Alisher Usmanov

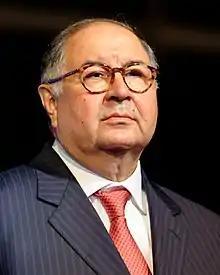
Usmanov in 2013

Alisher Burkhanovich Usmanov (born 9 September 1953) is a Russian-Uzbek businessman widely considered to be a Russian oligarch. Usmanov is the 149th richest person in the world according to "Forbes", with a net worth of $16.8 billion, largely due to his 49% ownership stake in Metalloinvest. Usmanov has been described as having close ties to President of Russia Vladimir Putin, which he denies, and, as a result, he has been sanctioned by the US, EU, UK, and Ukrainian governments since the Russian invasion of Ukraine.